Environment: real
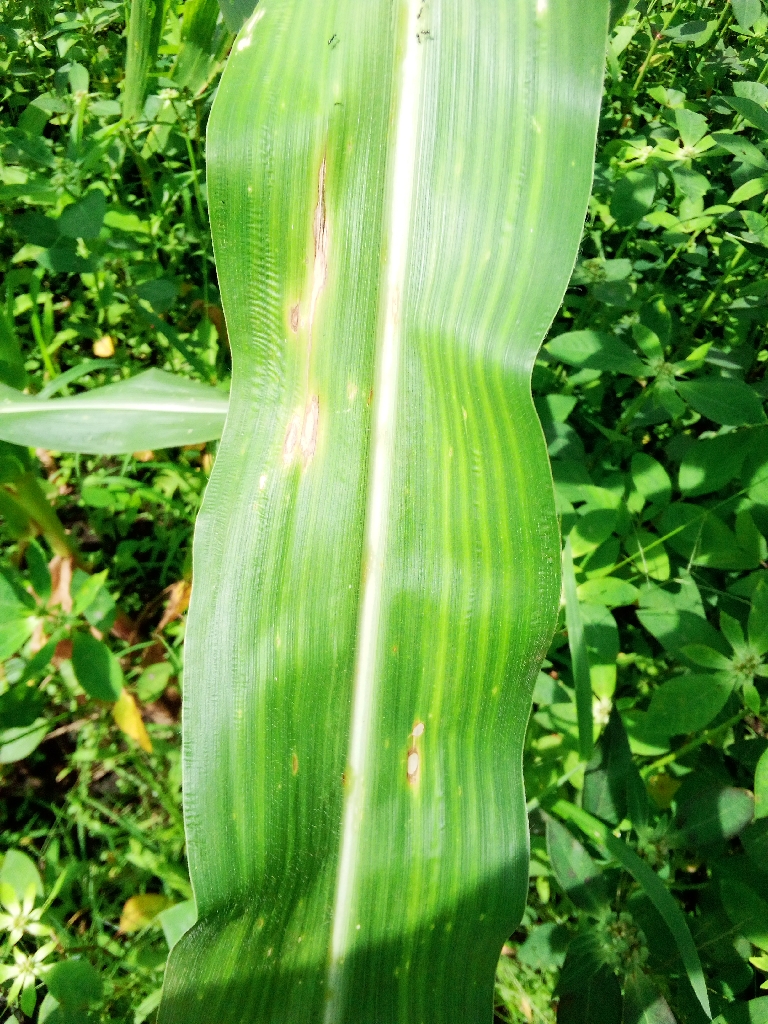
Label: northern_corn_leaf_blight